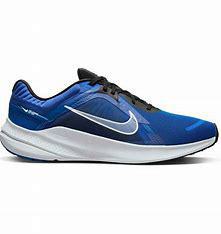
Brand: Nike
Model: Quest 5